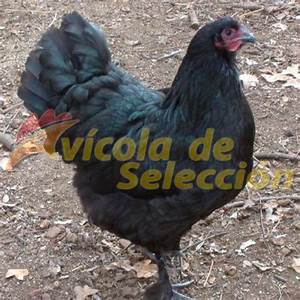
Label: gallina